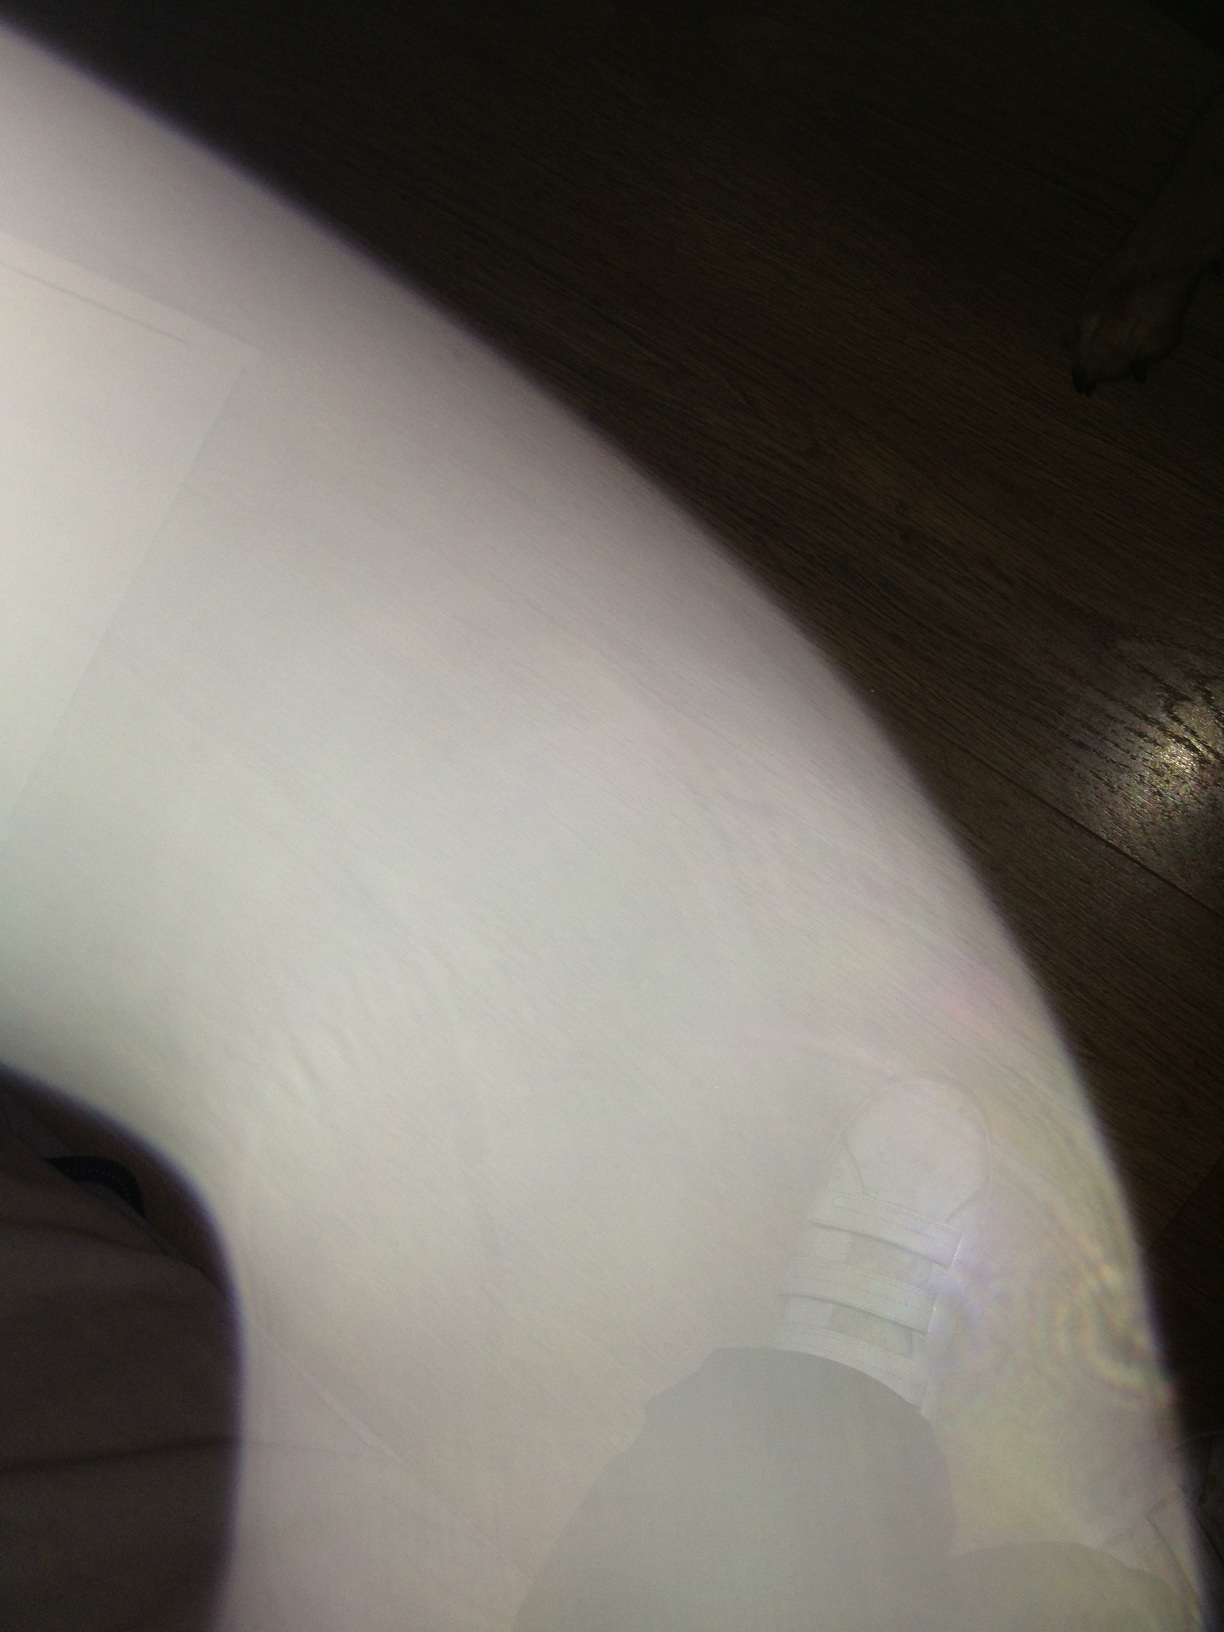Question: What does this dog look like?
Answer: unanswerable